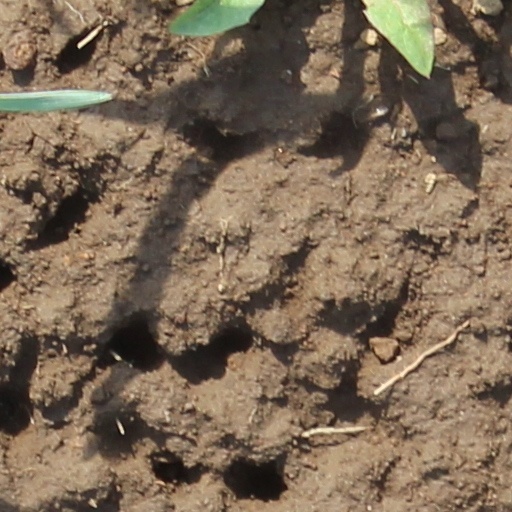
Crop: wheat